Sextus Pompey

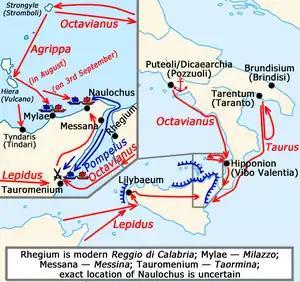
Sicilian revolt, campaign of 36 BC.' – actions of Caesar Octavian and his commanders;' – actions of Sextus Pompey and his commanders.

The peace did not last for long. In Antony's absence, Octavian renewed the conflict against Sextus. Sextus and Octavian accused each other of violating the terms of the Pact of Misenum, but the final straw was the betrayal of Sardinia to Octavian by Menas. Octavian was defeated in the naval battle of Messina (37 BC), so he now turned to his friends Marcus Vipsanius Agrippa and Titus Statilius Taurus, both very talented generals. In addition, the third triumvir, Marcus Aemilius Lepidus, raised 14 legions in his African provinces to help defeat Pompey.